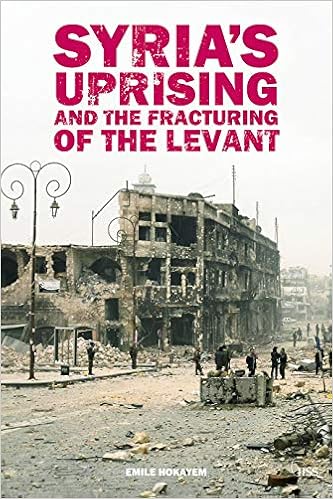
Syria’s Uprising and the Fracturing of the Levant (Adelphi series)
Category: Books
Review "The book offers a meticulous and highly effective anatomy of the Syrian crisis, serving a comprehensive analysis that both illuminates and steers away from reductionist pitfalls." - Nigel Gould Davies, International Affairs About the Author Emile Hokayem’s first-hand experience and sober analysis provide up-to-date insight into the myriad opposition groups, the conflicting external interests and the murky calculations of the Assad regime. Tracking the seeds of dissent that laid the groundwork for rebellion, he looks at how Syria’s largely apolitical society mobilised and at the unpredictable dynamics that have been unleashed as the protest movement has radicalised and militarised. In the face of such profound challenges to its four decades of authoritarian rule, Hokayem also assesses the continued resilience of a regime that has escalated beyond the point of return.
Features: As an upbeat and peaceful uprising quickly and brutally descended into a zero-sum civil war, Syria has crumbled from a regional player into an arena in which a multitude of local and foreign actors compete. The volatile regional fault lines that run through Syria have ruptured during this conflict, and the course of events in this fragile yet strategically significant country will profoundly shape the future of the Levant.